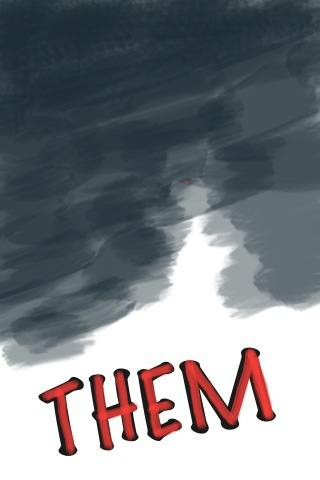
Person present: No